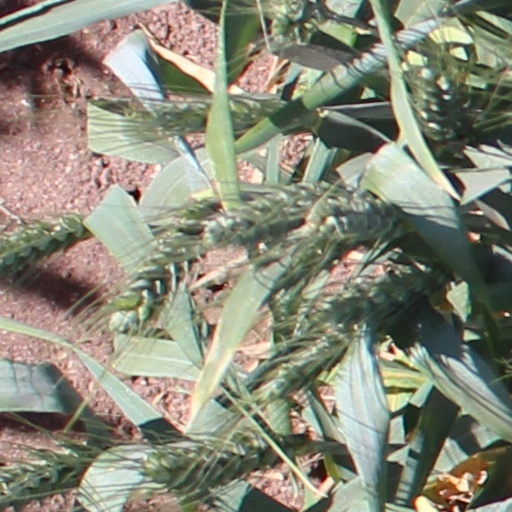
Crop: wheat